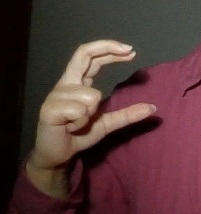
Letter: thal